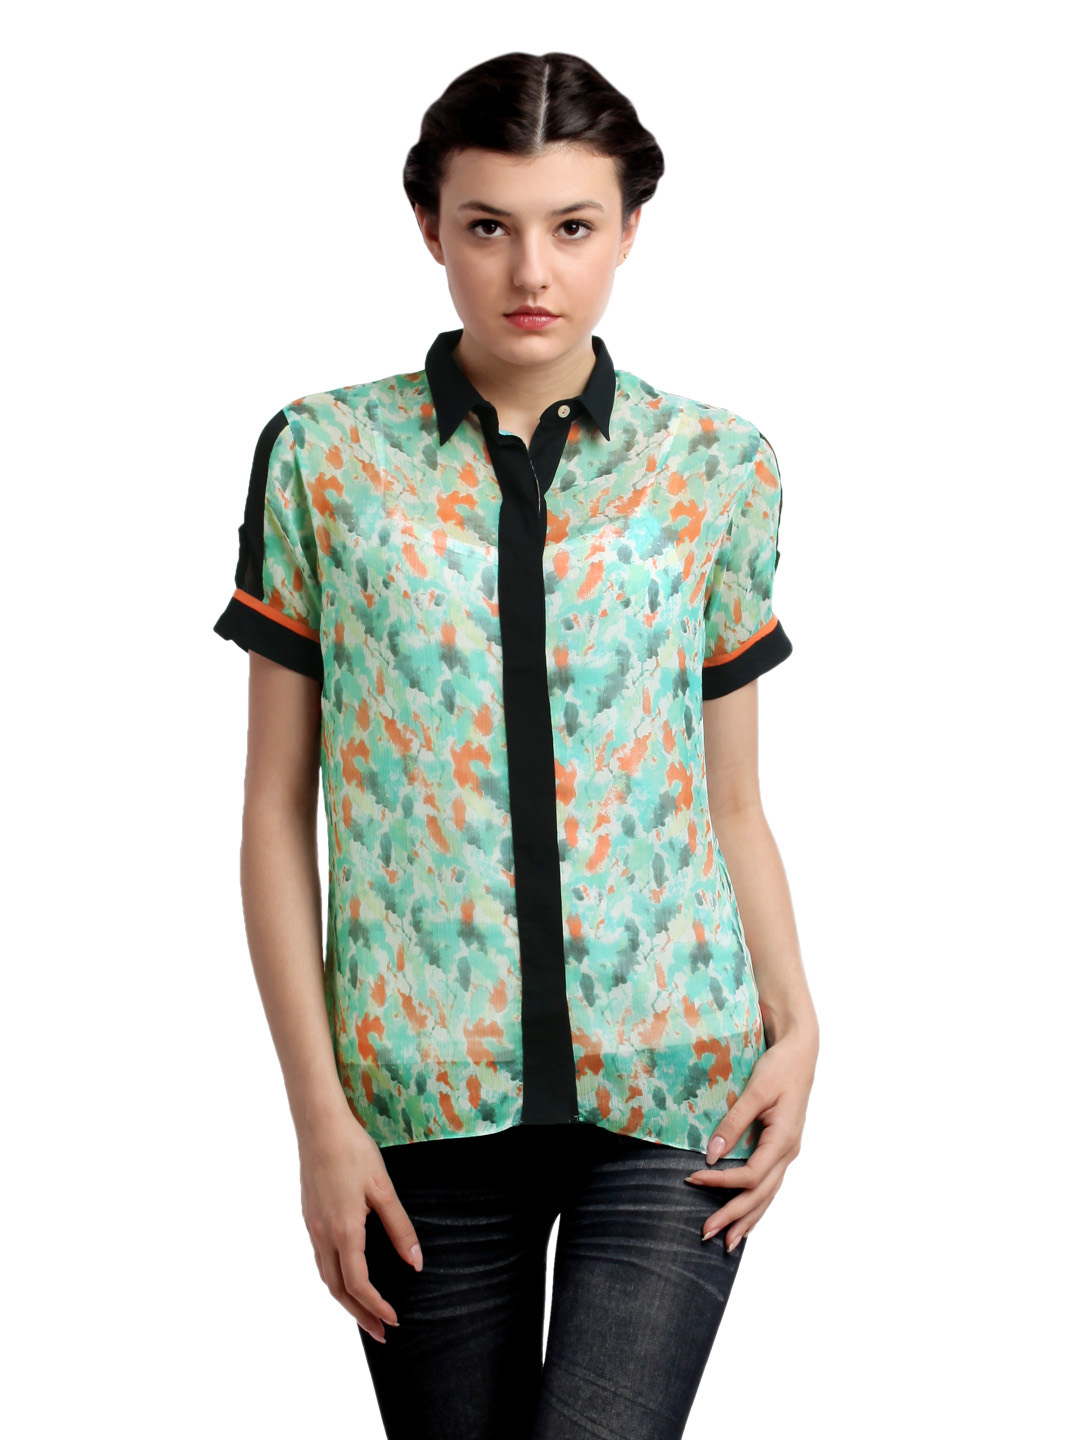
Femella Women Sea Green Printed Top
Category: Apparel / Topwear / Tops
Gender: Women
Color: Sea Green
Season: Summer 2012
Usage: Casual